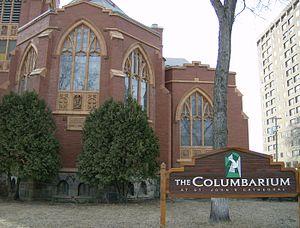
Saskatoon est une ville située au centre de la Saskatchewan, au Canada. La ville se trouve sur les rives de la rivière Saskatchewan Sud et est encerclée par la municipalité rurale de Corman Park, No. 344.